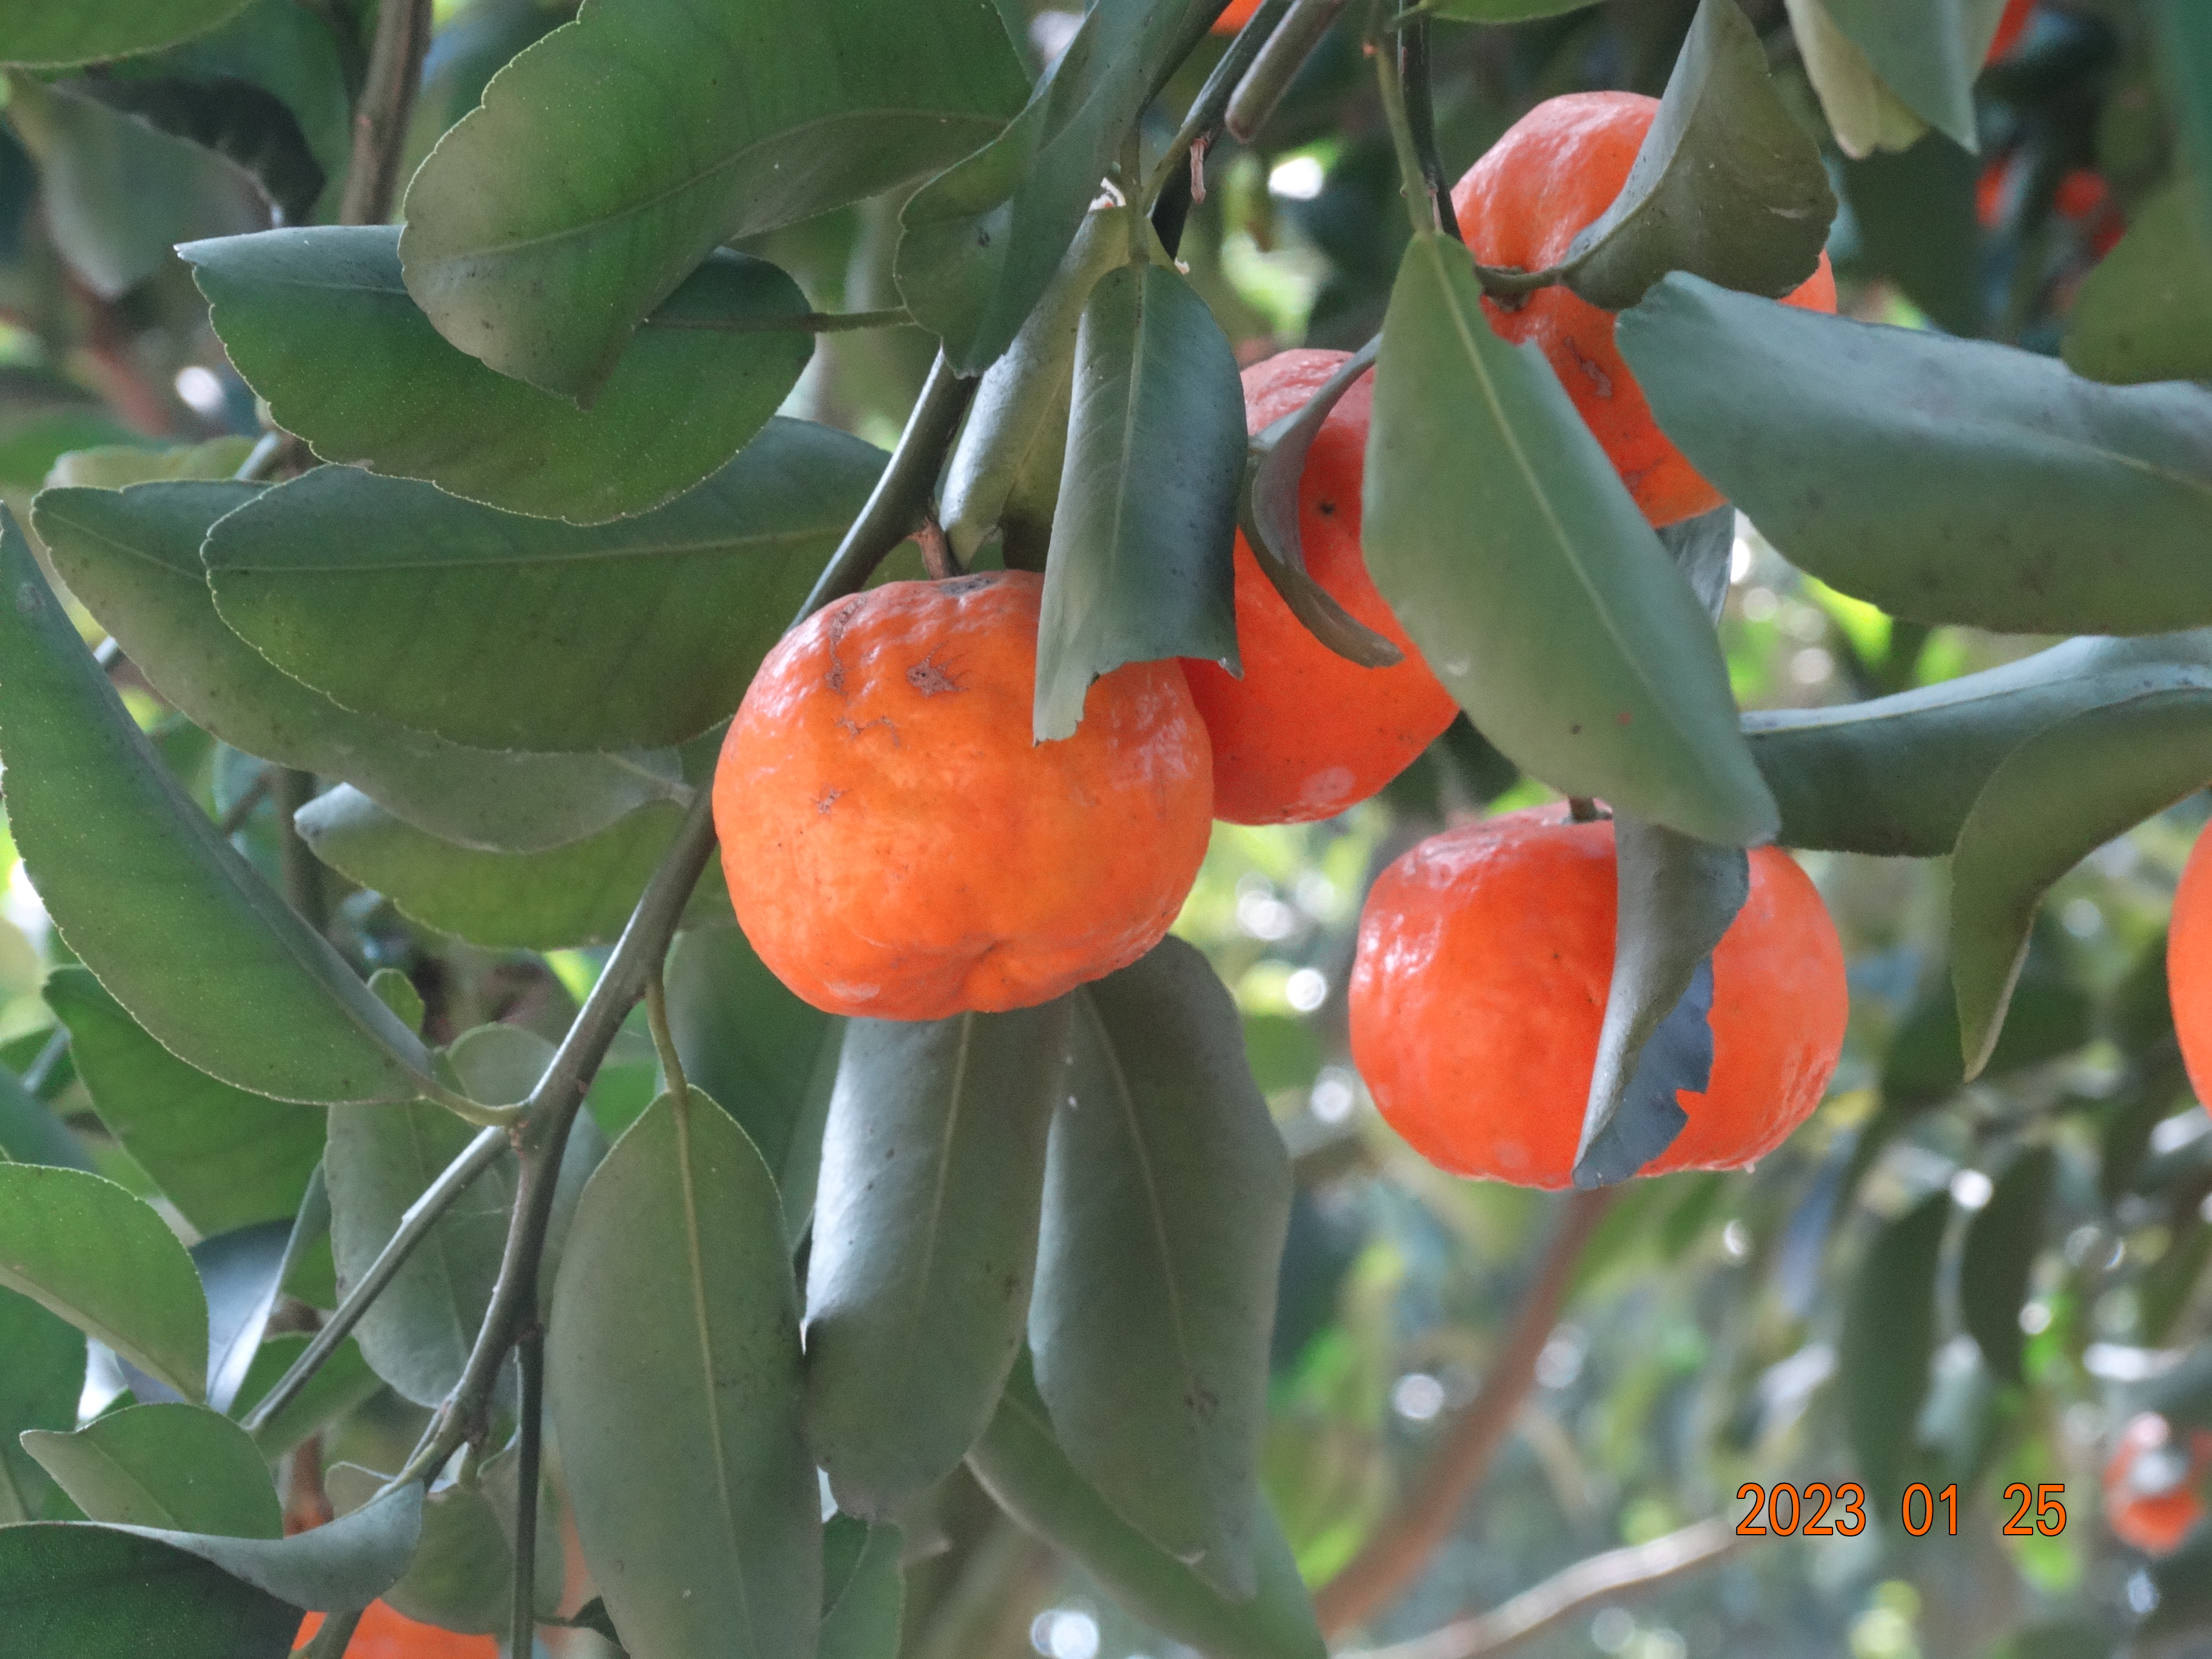
Citrus fruit variety: tangerine